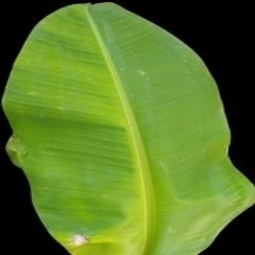
Label: Healthy